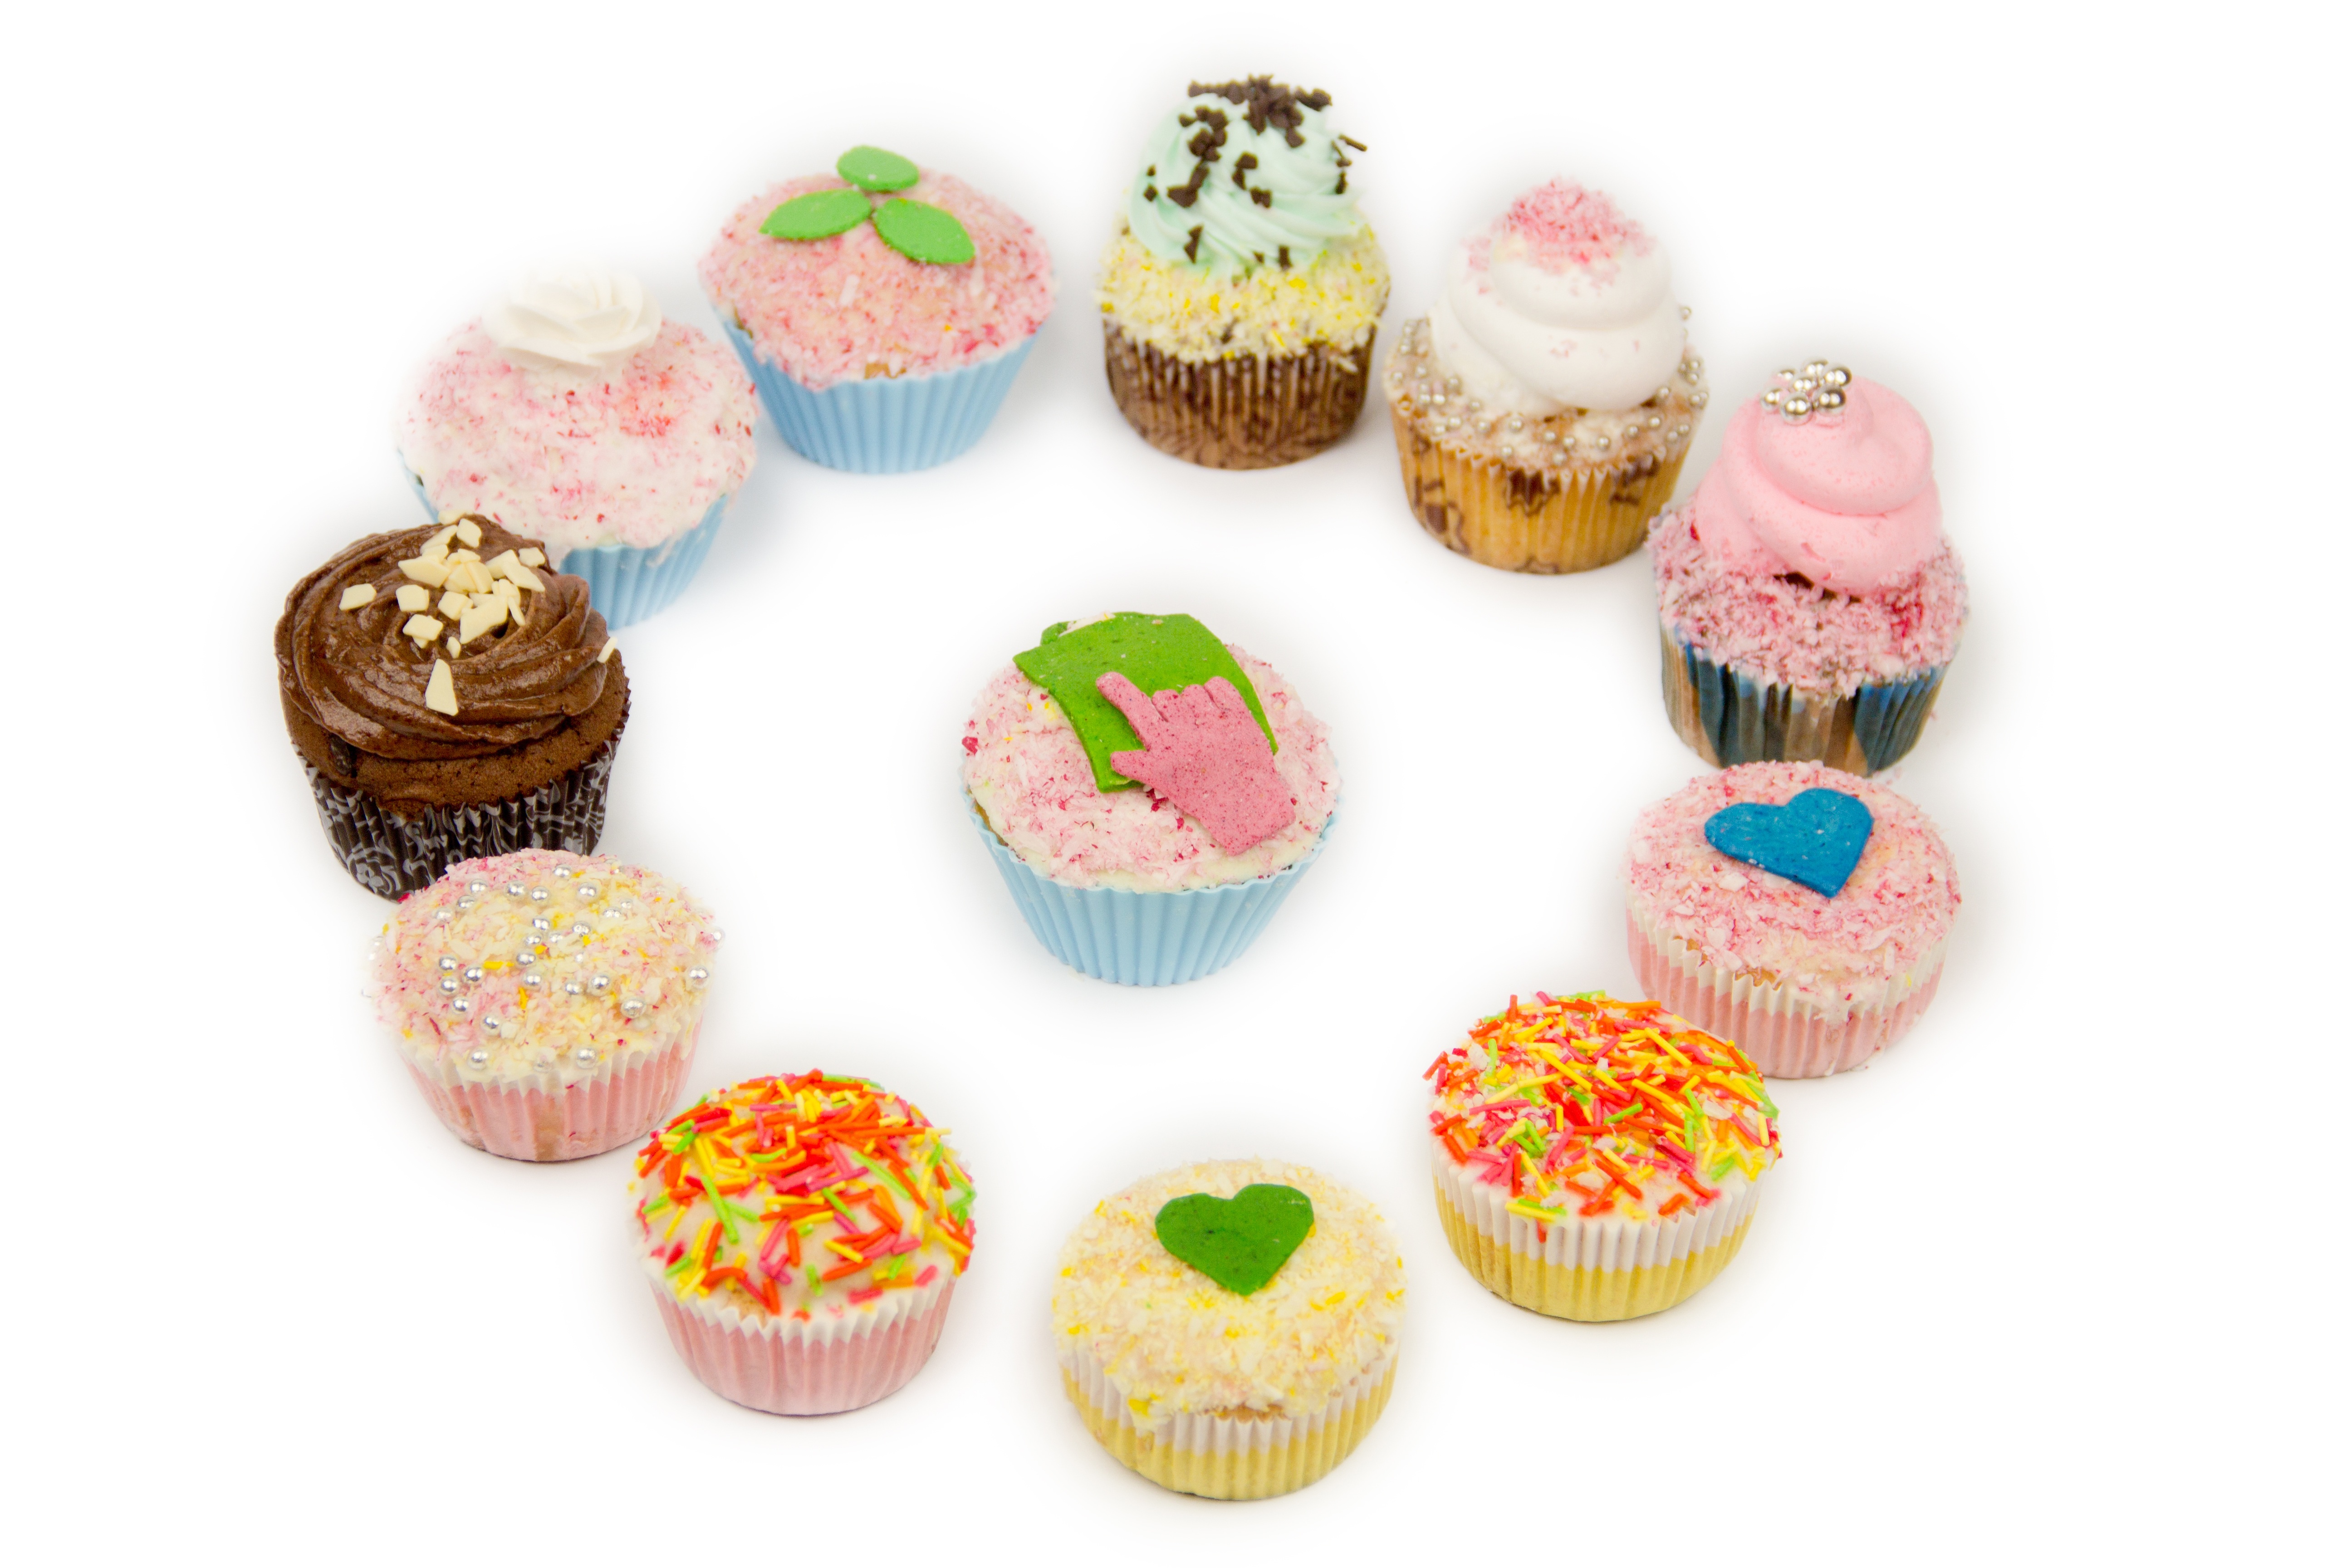
sweet, food, cupcake, baking, dessert, cream, delicious, cake, bakery, design, sweets, icing, cupcakes, cake decorating